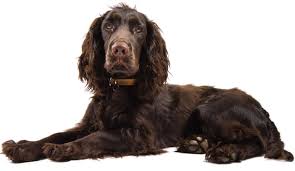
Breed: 217-n000034-Sussex_spaniel